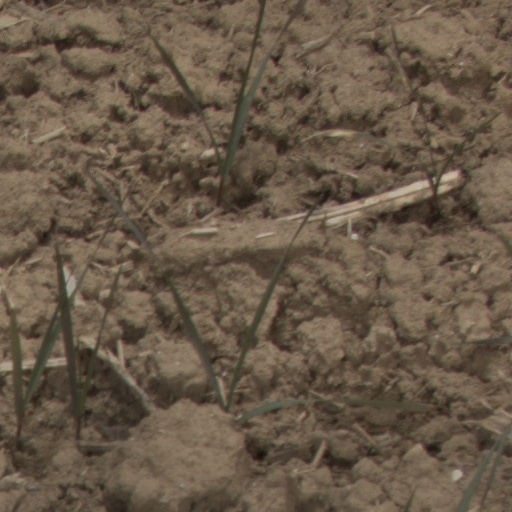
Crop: wheat